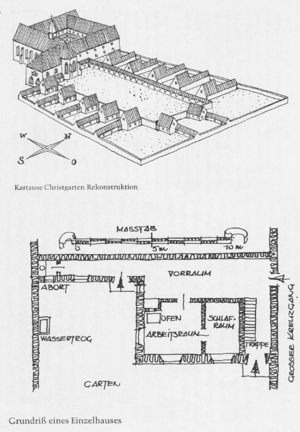
La chartreuse de Nördlingen ou chartreuse du Jardin-du-Christ est une ancienne chartreuse près d'Ederheim, au sur de Nördlingen, en Bavière, en Allemagne.